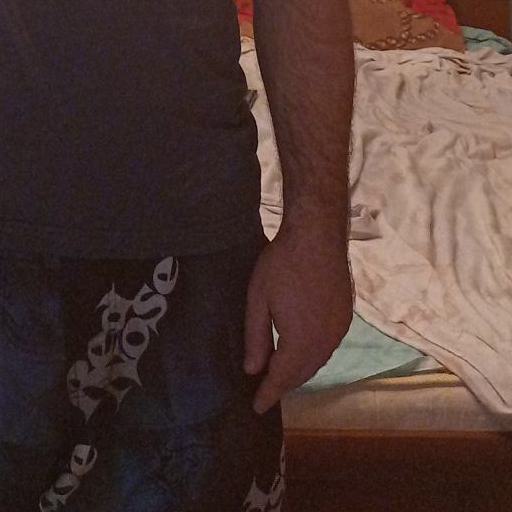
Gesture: no_gesture